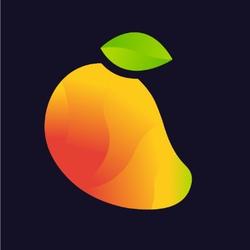
Label: Mango